Question: Please indicate a possible affordance area of the baseball bat that can be used for holding
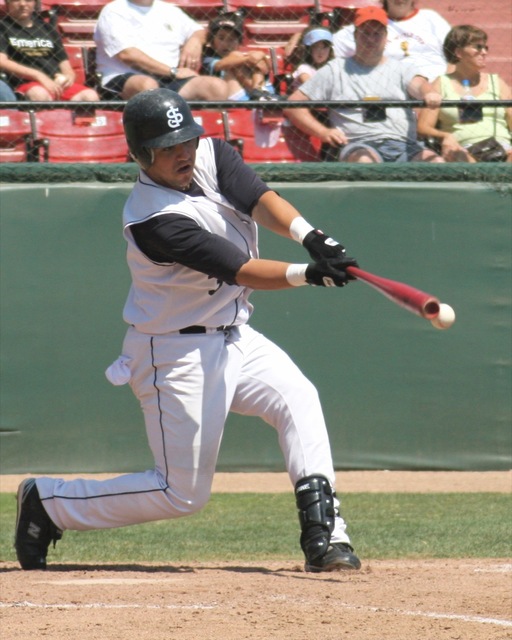
Answer: [336.611, 259.167, 379.833, 289.278]